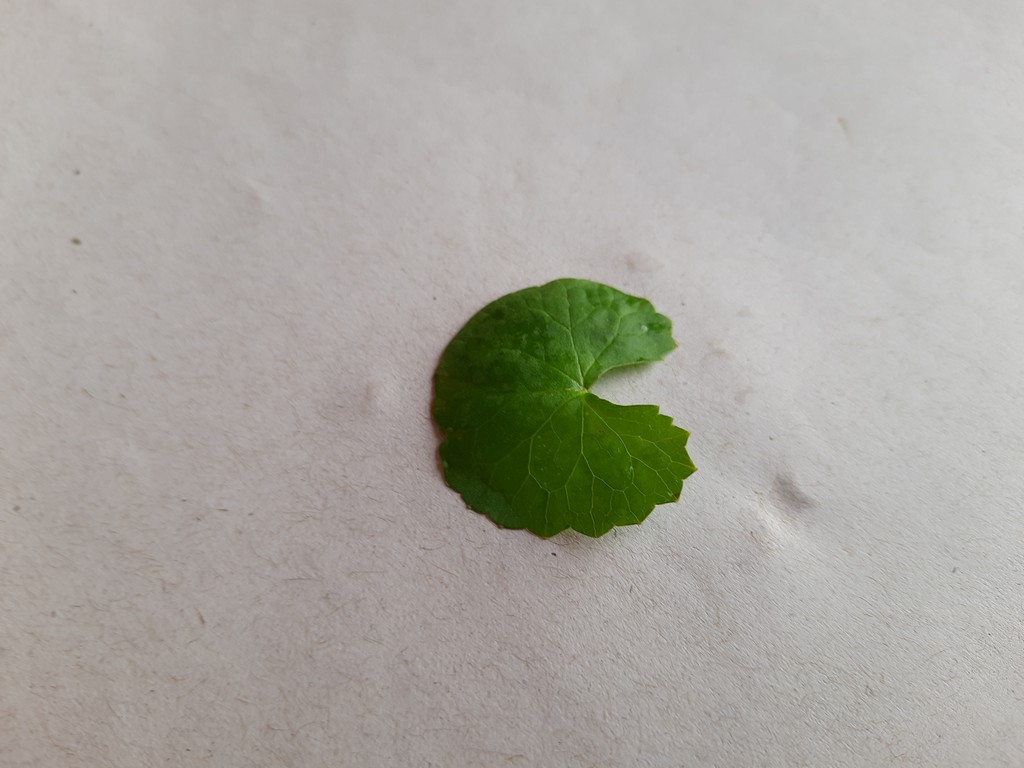
Label: Healthy